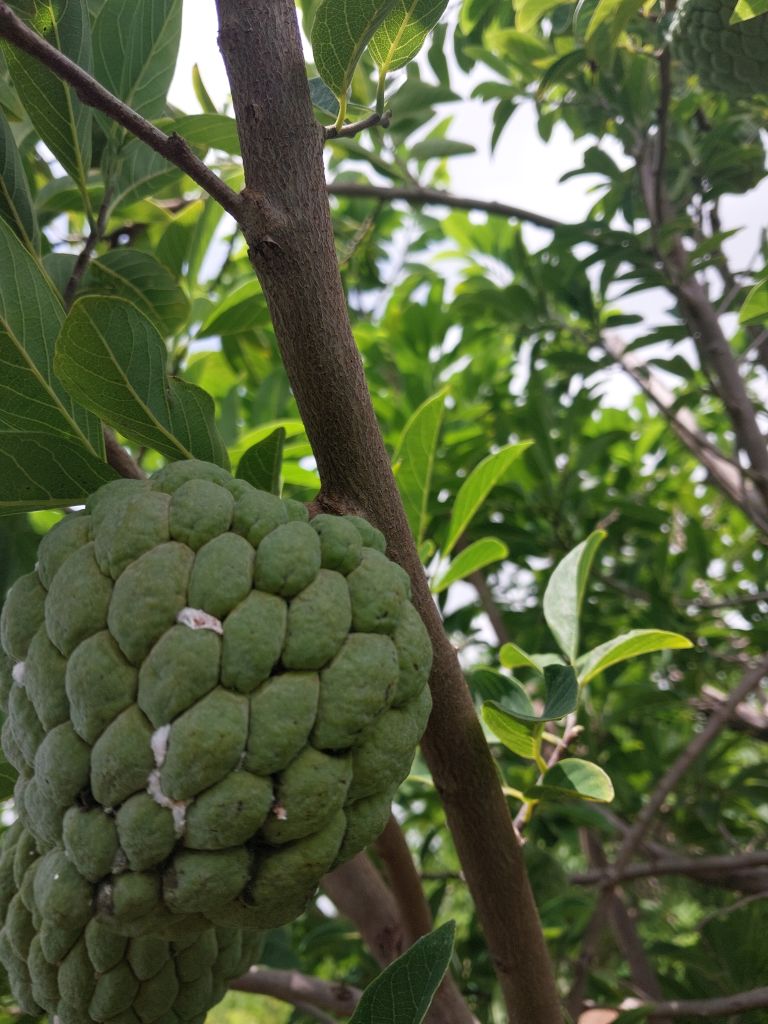
Disease label: Mealy Bug